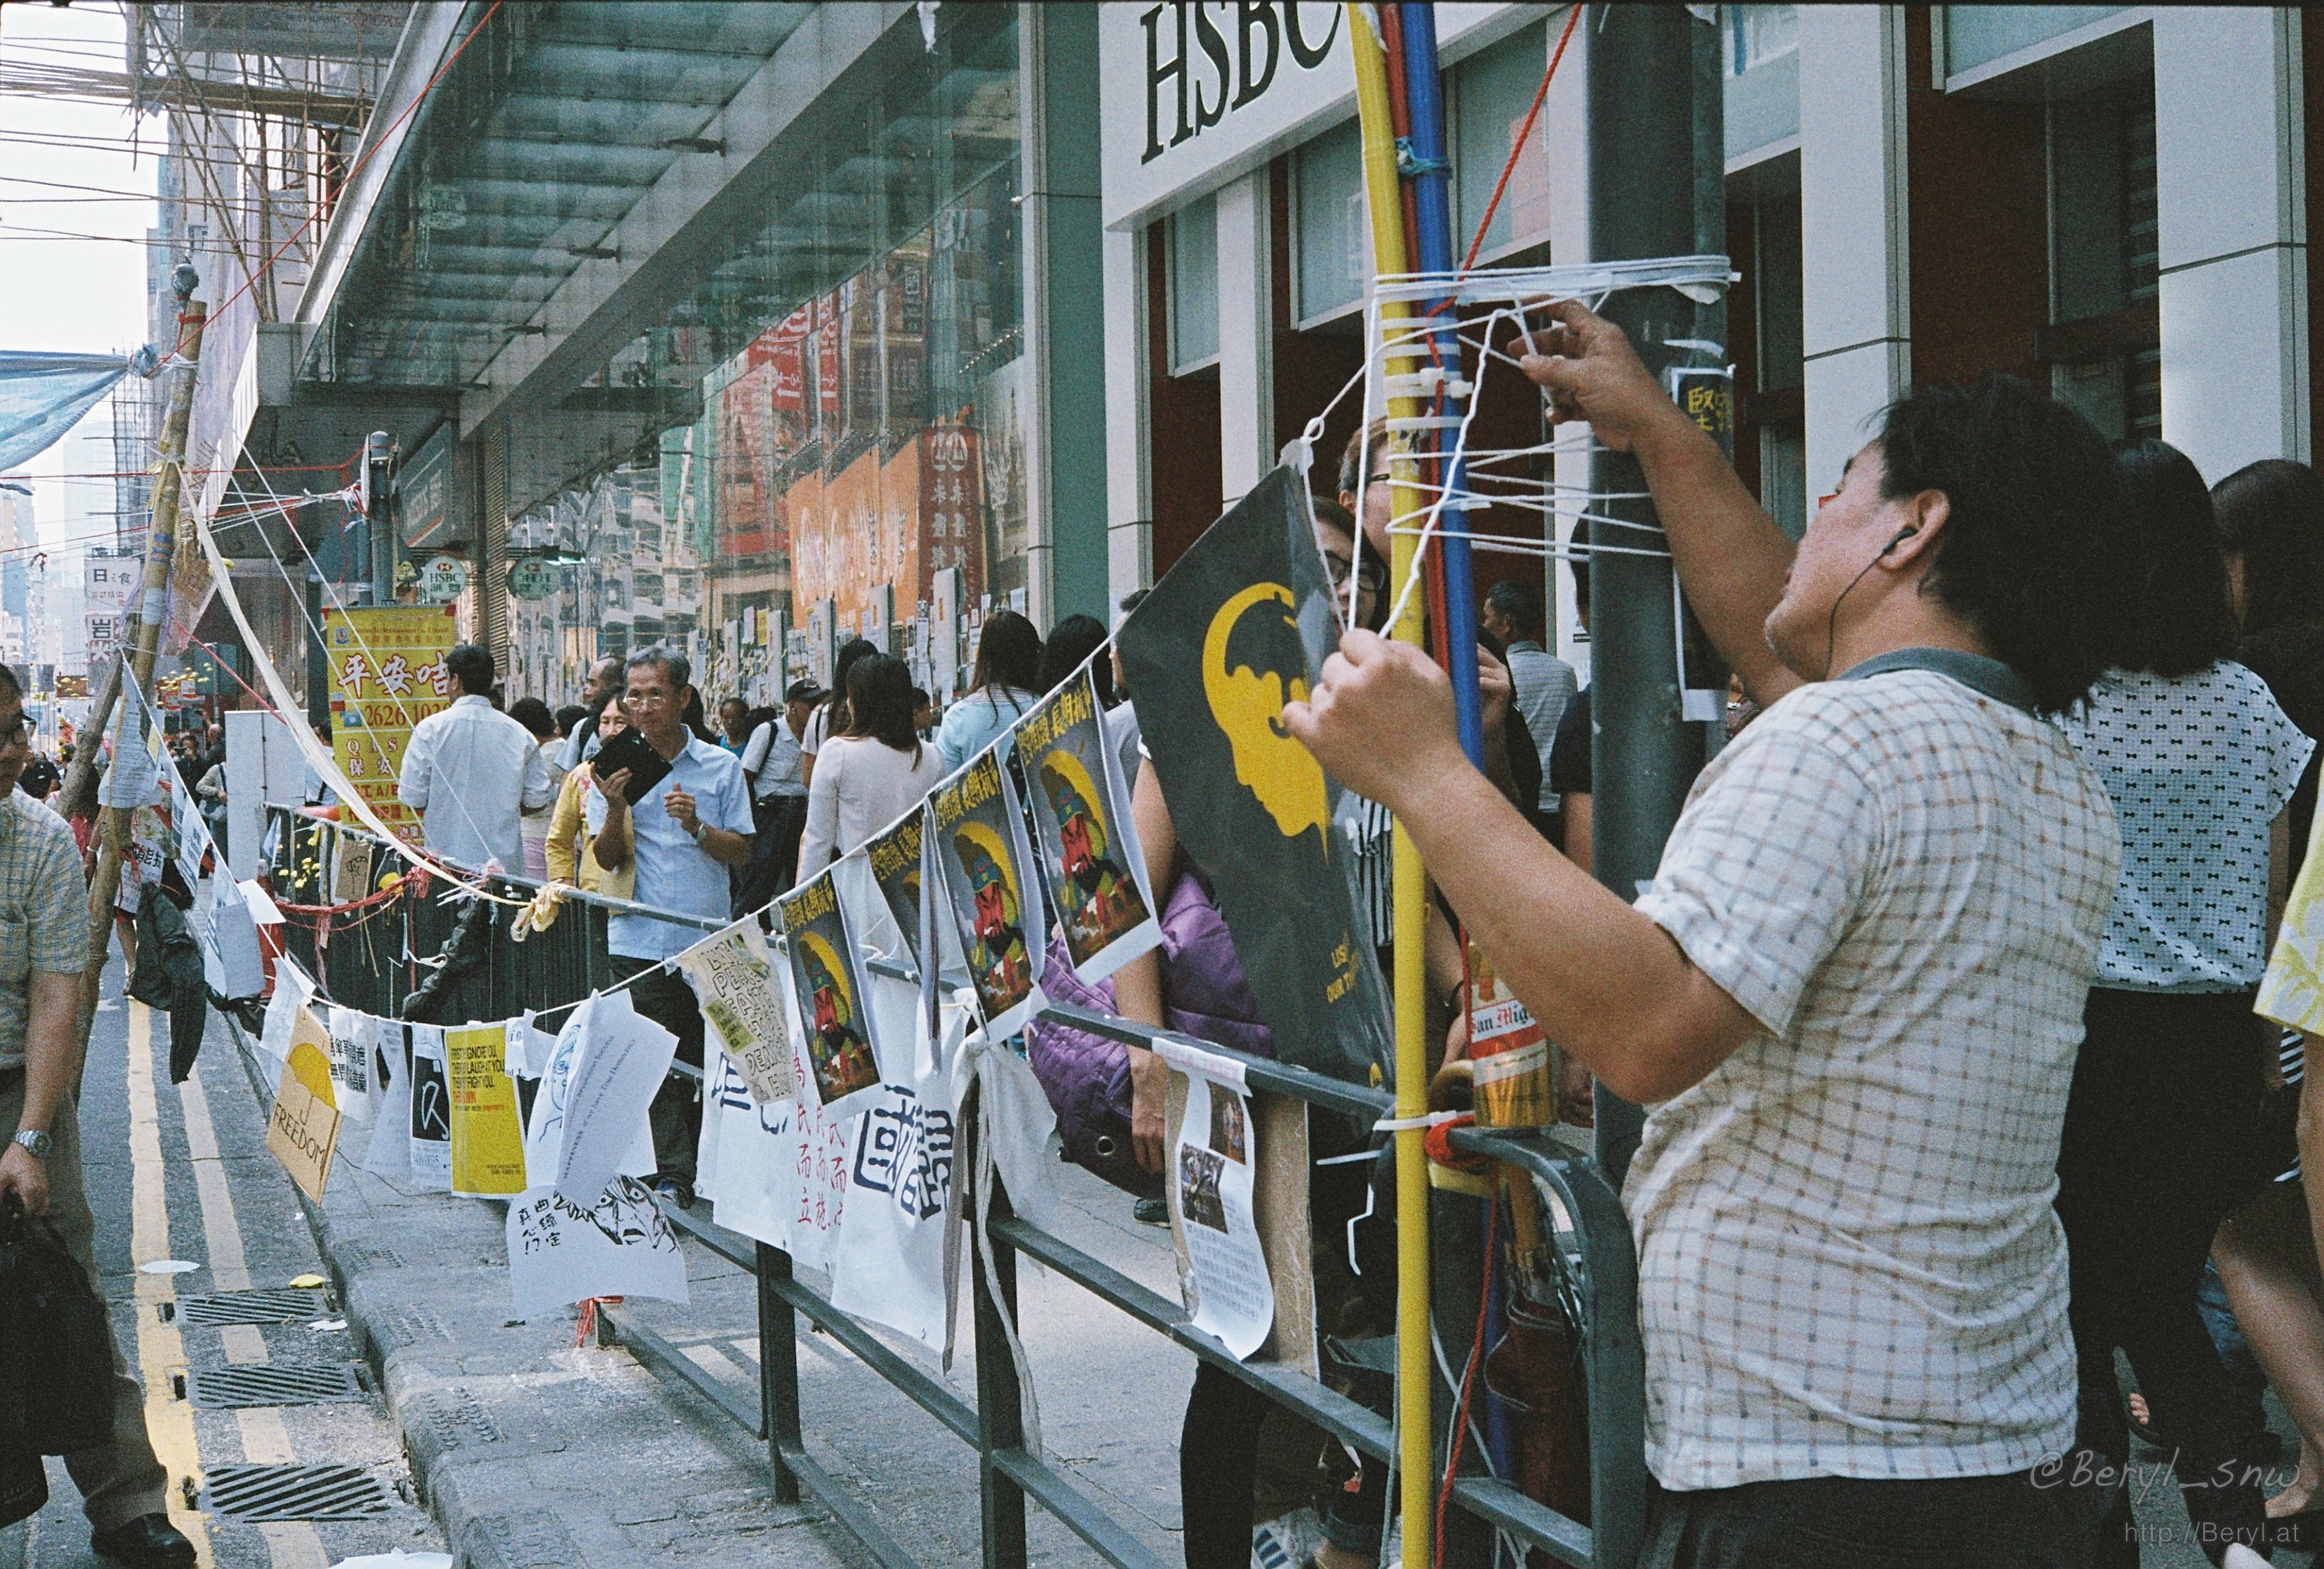
people, street, city, urban, film, crowd, fujifilm, sunny, 2014, festival, 50mm, hk, yashica, hongkong, documentary, xtra, xtra400, electro35, protest, journalism